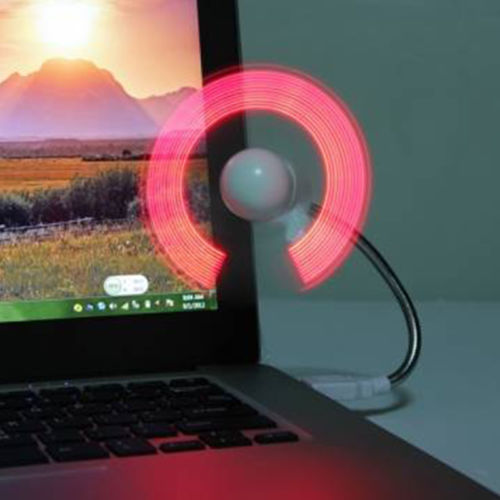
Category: fan